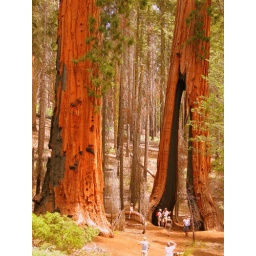
You may not believe it but a pickup truck could drive through that gap in the tree